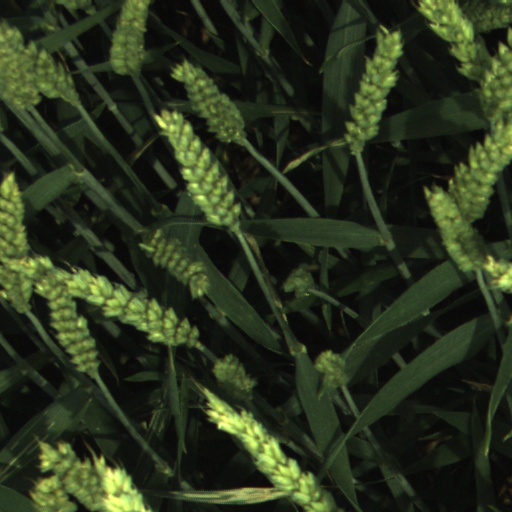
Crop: wheat